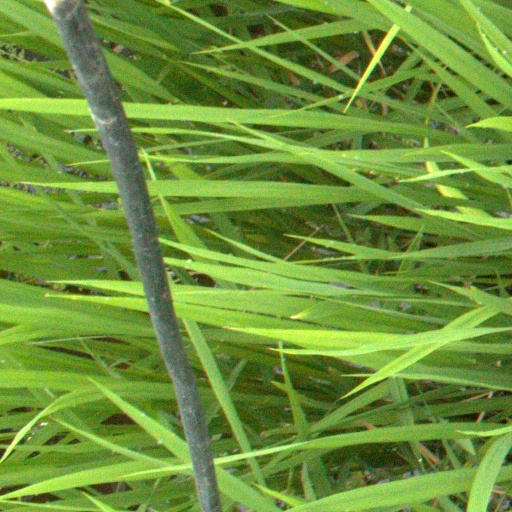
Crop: rice